Les Aspin

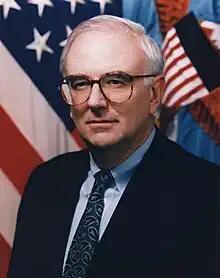
Official portrait,

Leslie Aspin Jr. (July 21, 1938 – May 21, 1995) was an American Democratic Party politician and economist who served as the U.S. representative for Wisconsin's 1st congressional district from 1971 to 1993 and as the 18th United States Secretary of Defense under President Bill Clinton from 1993 to 1994.